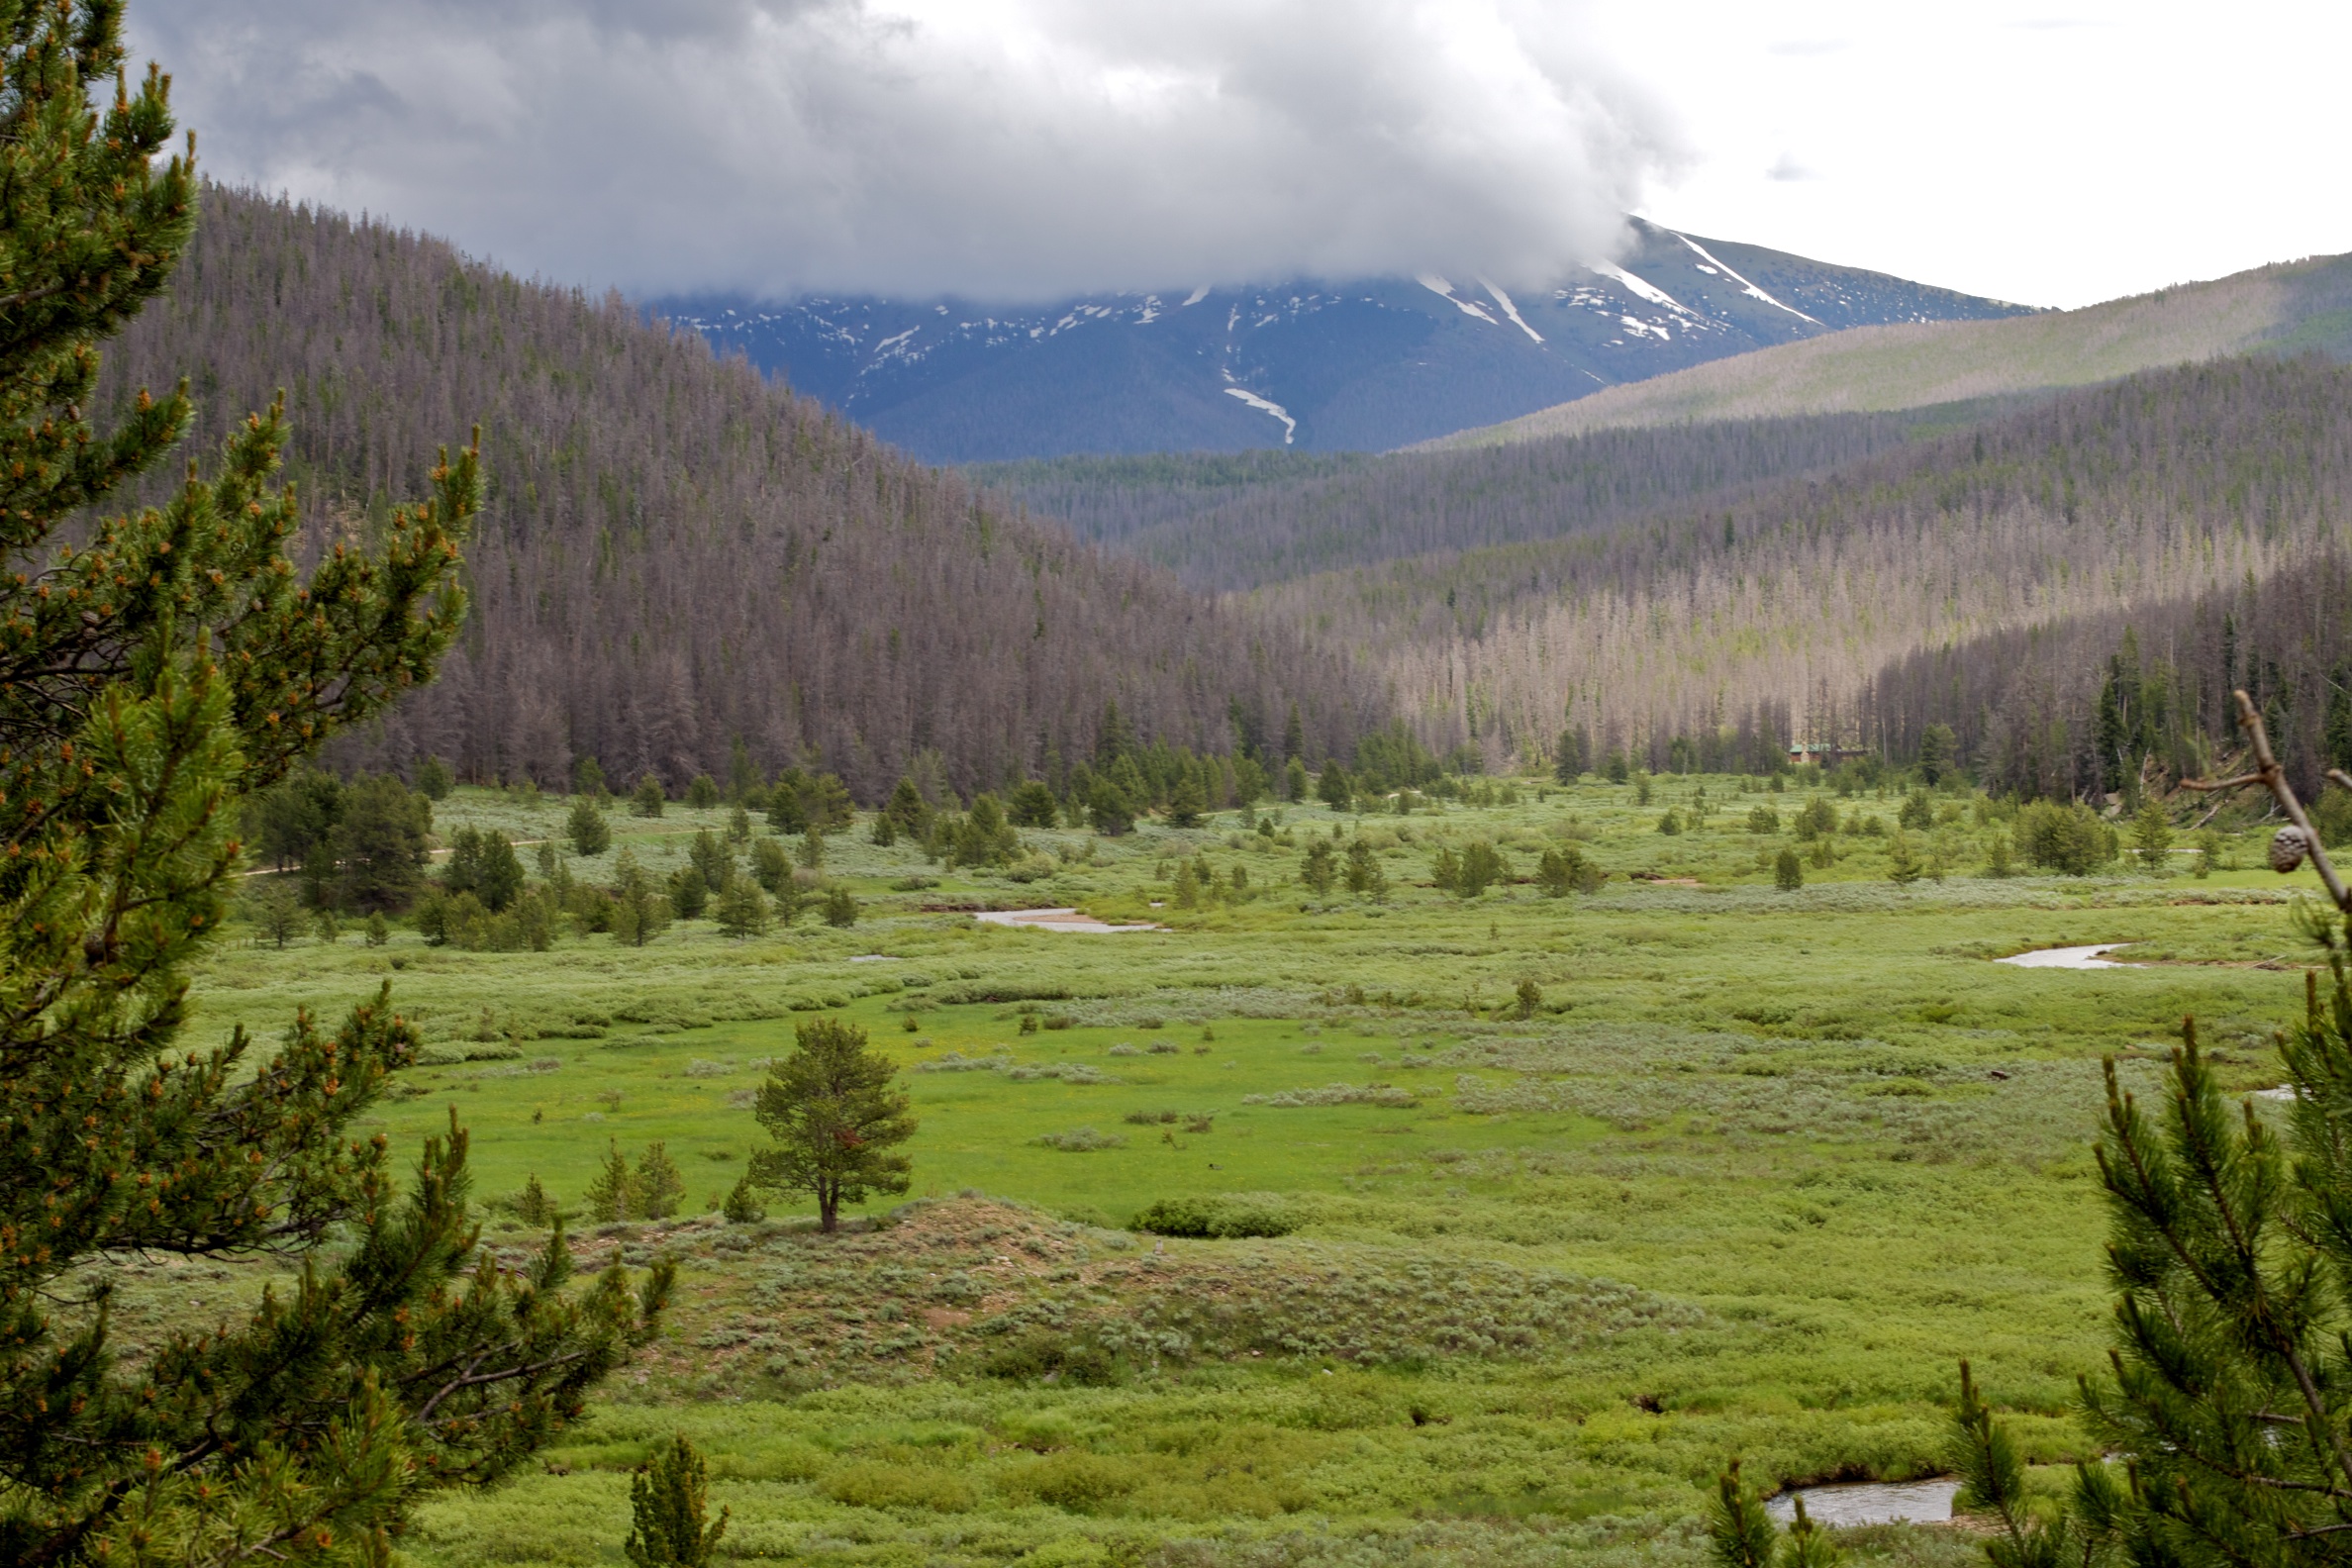
landscape, wilderness, mountain, meadow, hill, lake, valley, mountain range, pasture, highland, ridge, plain, colorado, grassland, plateau, fell, habitat, loch, odyssey, ecosystem, rural area, landform, mountain pass, geographical feature, mountainous landforms